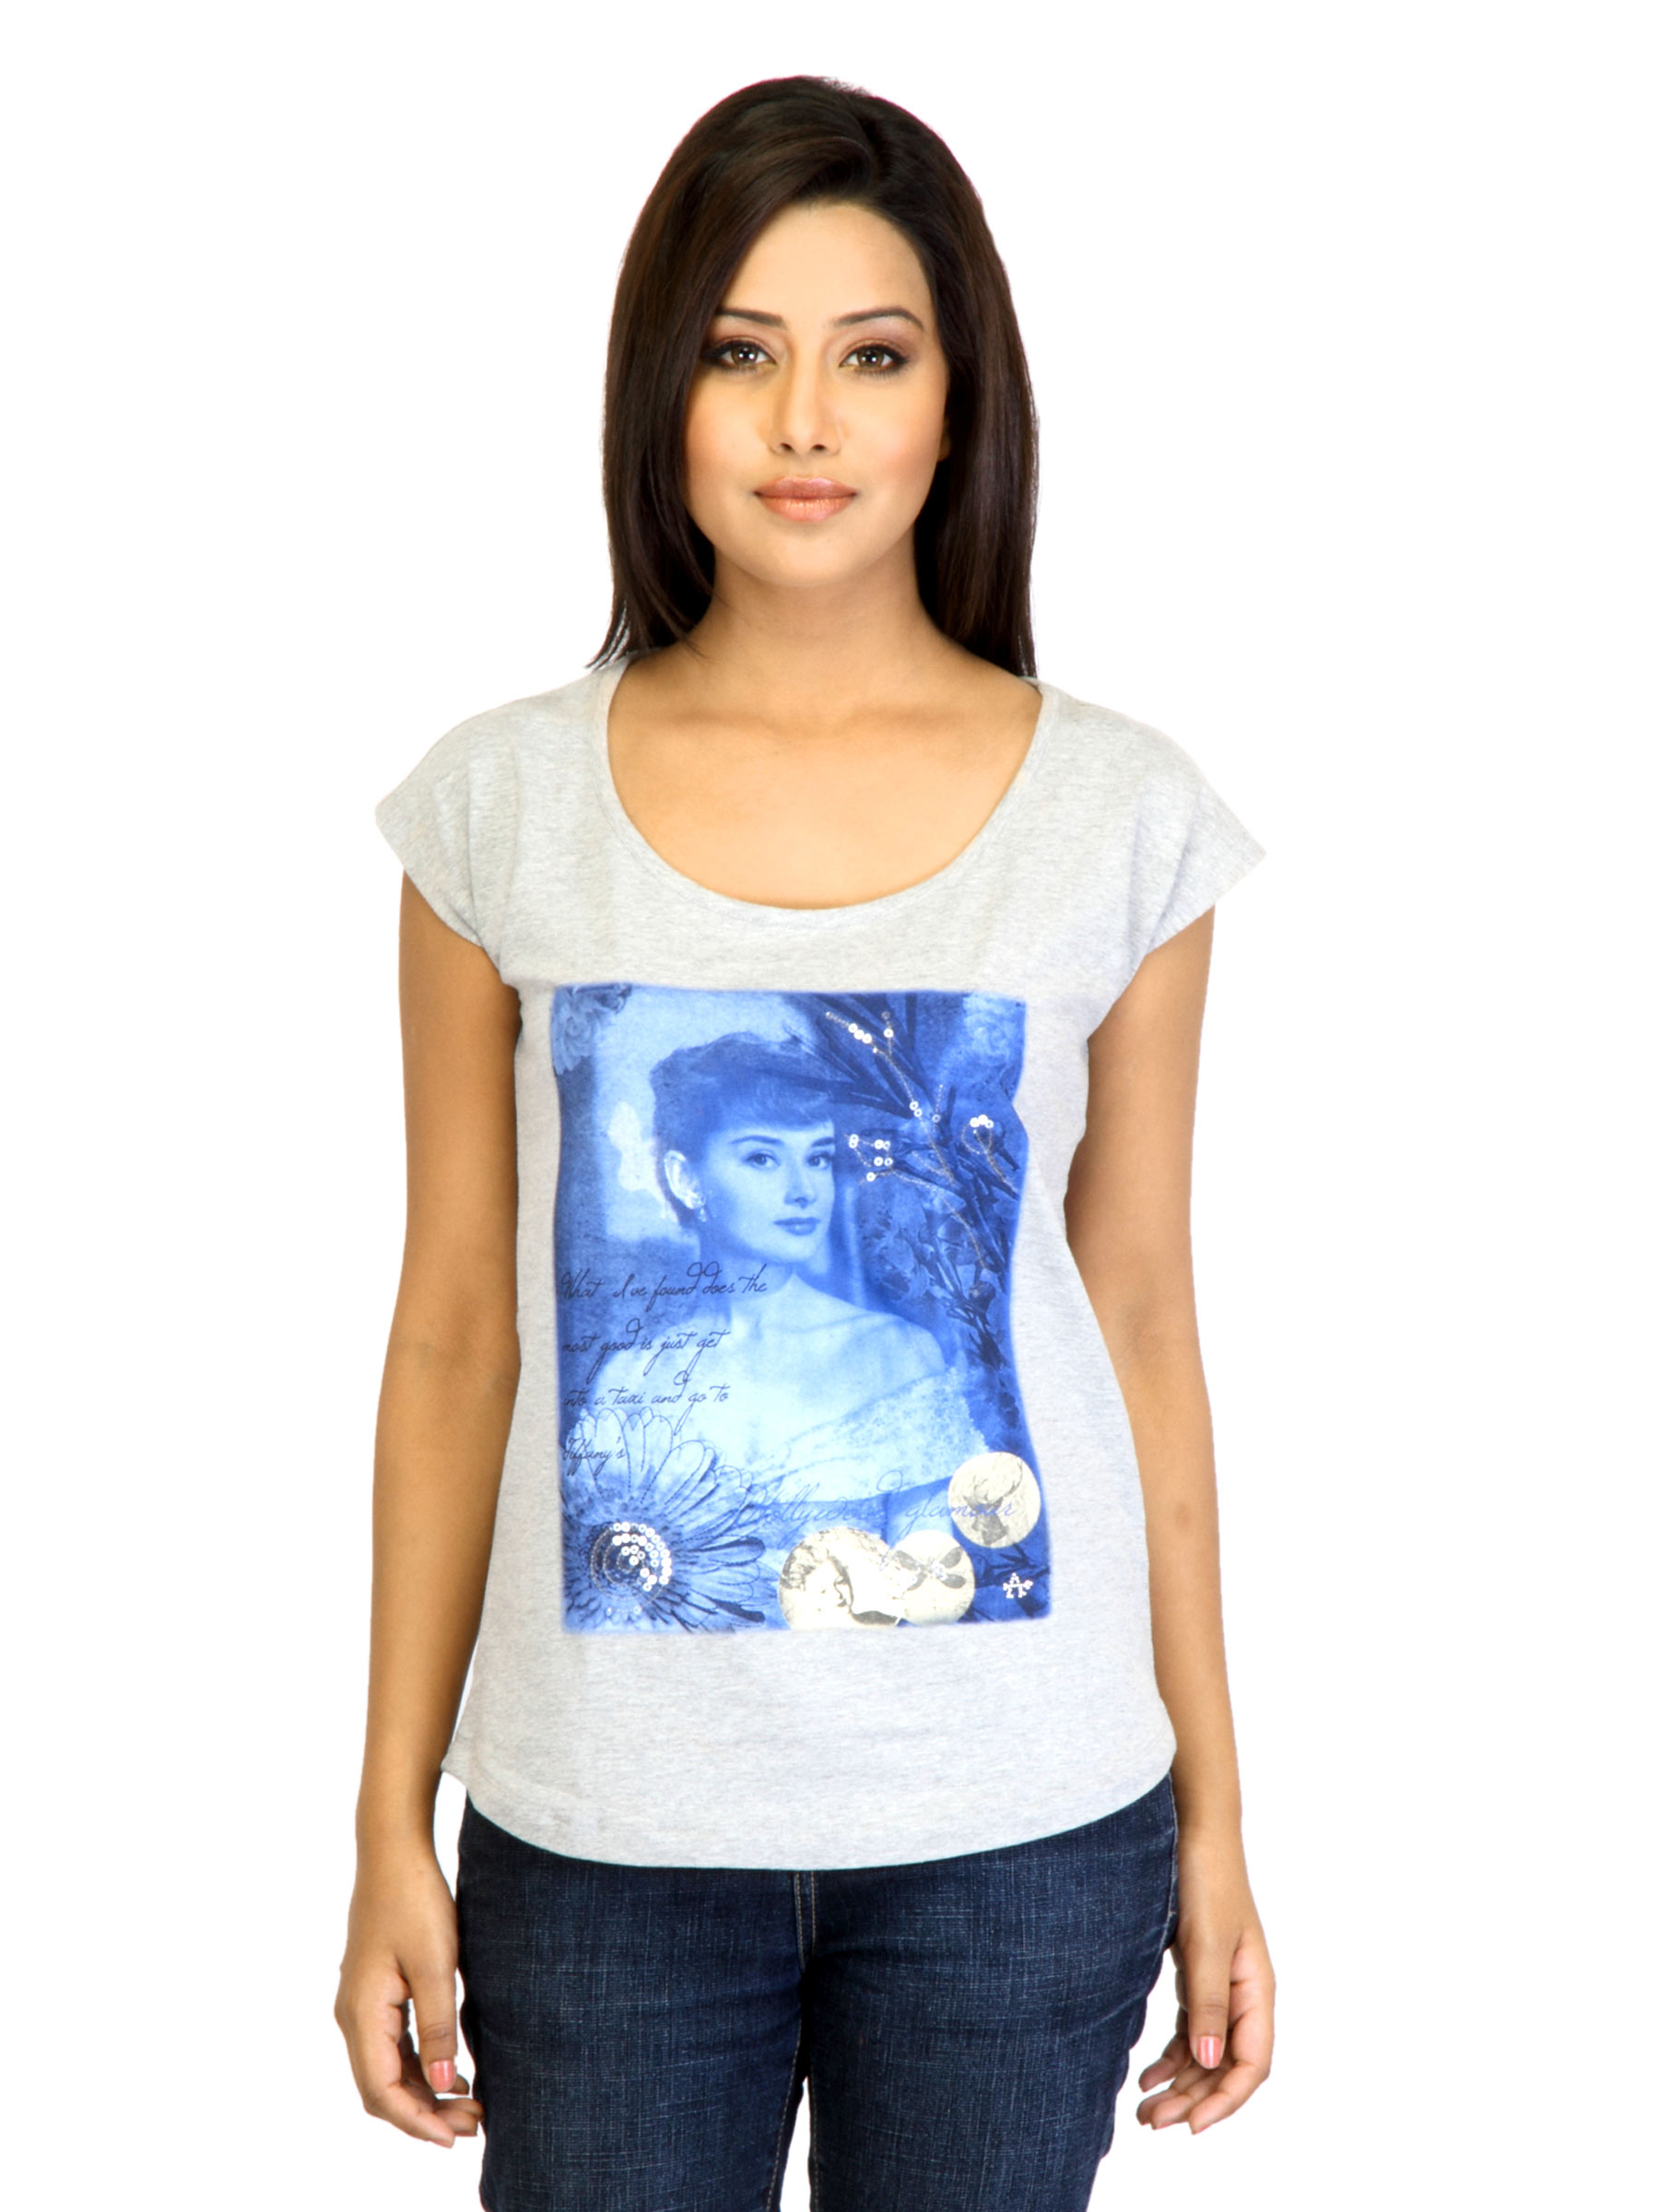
Arrow Woman Printed Grey T-shirt
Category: Apparel / Topwear / Tshirts
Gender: Women
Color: Grey
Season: Summer 2012
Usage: Casual